Lyrebird

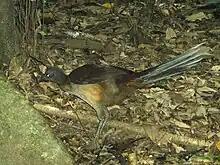
Female Albert's lyrebird

The lyrebirds are large passerine birds, amongst the largest in the order. They are ground living birds with strong legs and feet and short rounded wings. They are poor fliers and rarely fly except for periods of downhill gliding. The superb lyrebird is the larger of the two species. Lyrebirds measure 31 to 39 inches in length, including their tail. Males tend to be slightly larger than females. Females weigh around 2 pounds, and males weigh around 2.4 pounds.